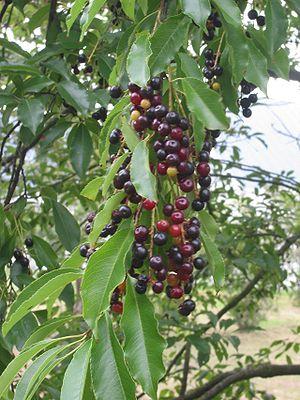
Le Cerisier d'automne, Cerisier noir ou Cerisier tardif est une espèce d'arbre originaire de l'Est du continent Nord-Américain. Il est parfois confondu avec Prunus padus.